Volvo B18 engine

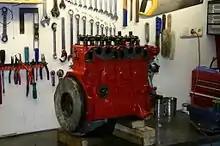
Volvo B20, rear 3/4 view

The 2-litre B20 is a bored-out B18 introduced in 1969, with its bore diameter enlarged to and a displacement of . The design is virtually identical to the earlier B18, thus most parts are functionally interchangeable, albeit with running changes to the manufacture and design of components. The B20 engine was used in the Volvo 120, 1800, 140, C202 and 240 series, and also in the Bofors Haubits FH77 howitzer. A modified version was used in the one-off 1969 Volvo GTZ concept car. The B20 was produced until 1981.